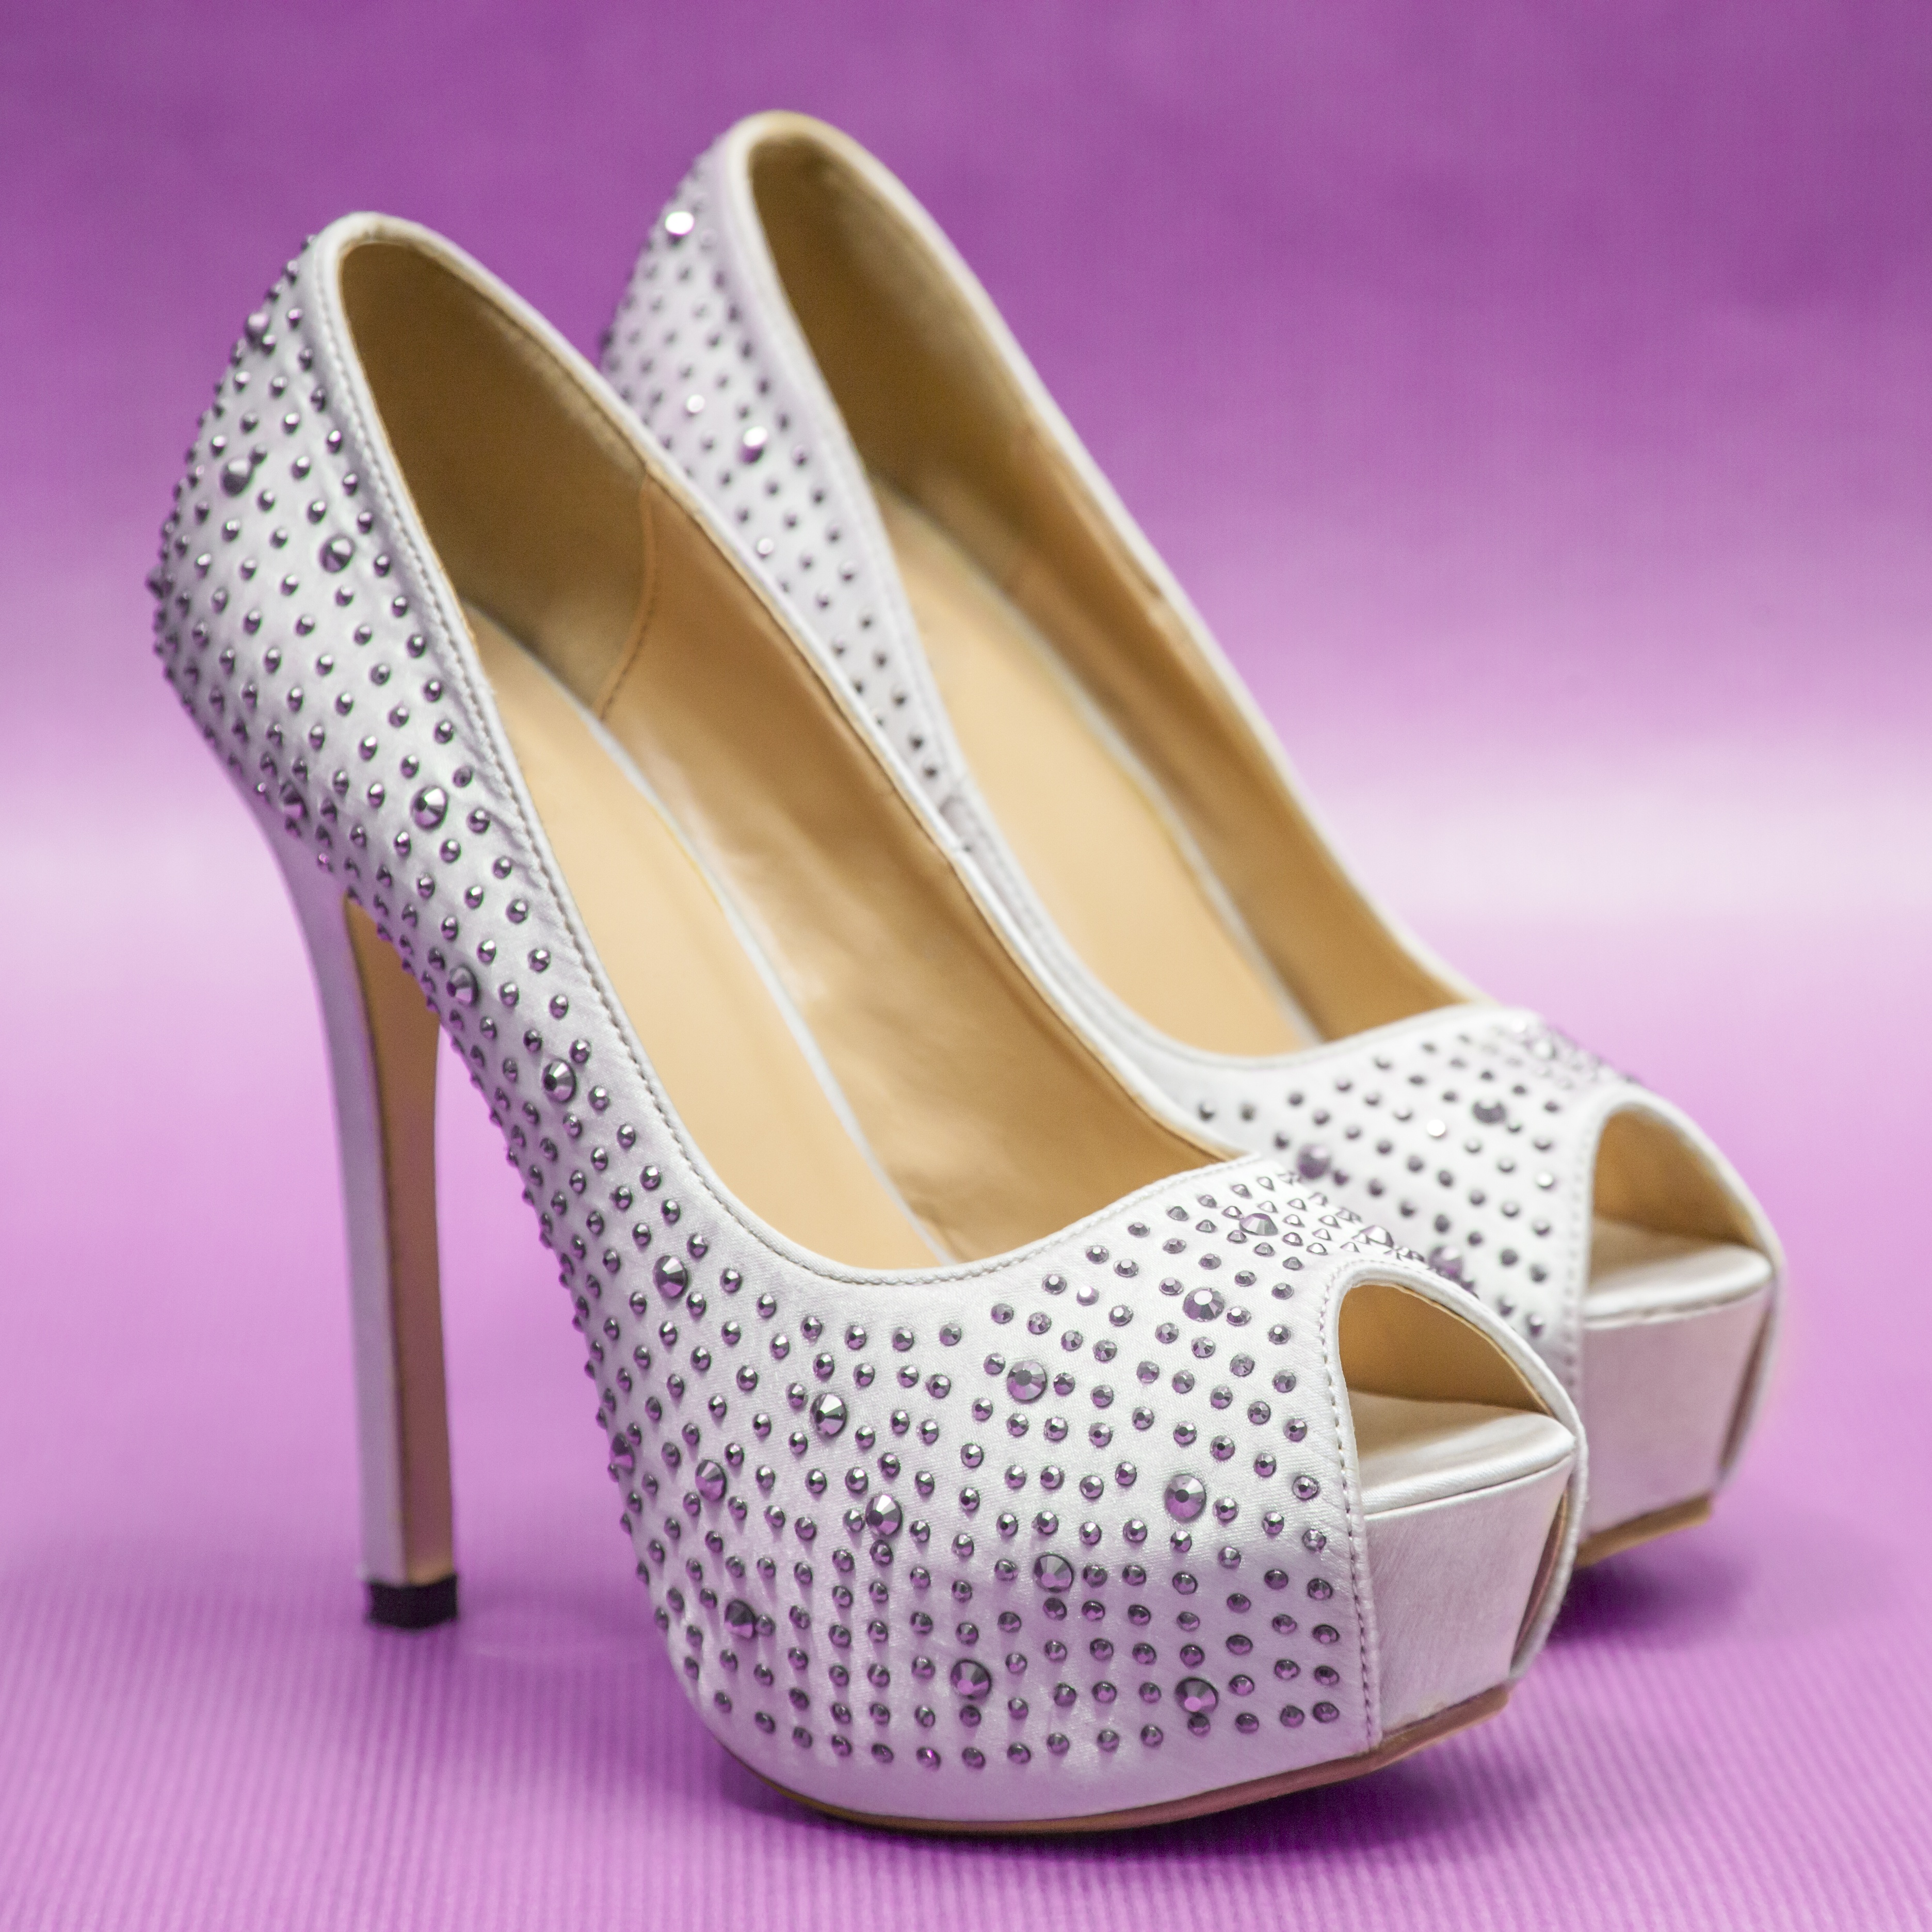
shoe, woman, white, leather, leg, pattern, finger, spring, pink, marriage, fingers, footwear, heels, fine, magenta, toe, whites, wedding dresses, small change, peep, strass, high heeled footwear, outdoor shoe, basic pump, bridal shoe